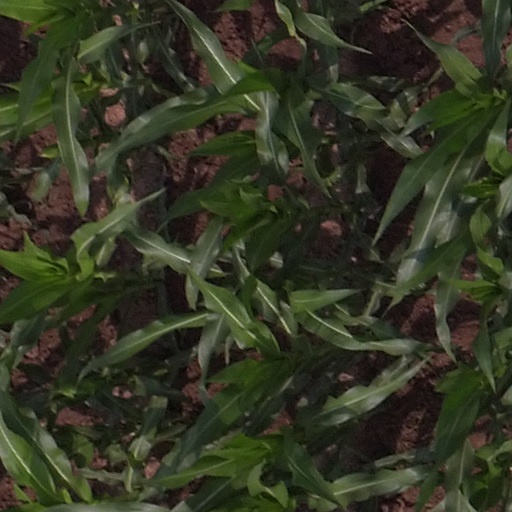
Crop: maize; corn